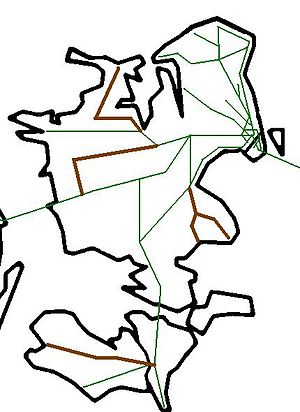
Regionstog A/S
Regionstogs baner markeret med brun.
Regionstog A/S var et dansk jernbaneselskab, der 1. januar 2009 overtog driften af de tre privatbaner i Region Sjælland: Vestsjællands Lokalbaner, Østbanen og Lollandsbanen. 1. juli 2015 fusioneredes Regionstog og Lokalbanen i et nyt selskab Lokaltog, der omfatter alle tidligere privatbaner på Sjælland og Lolland.